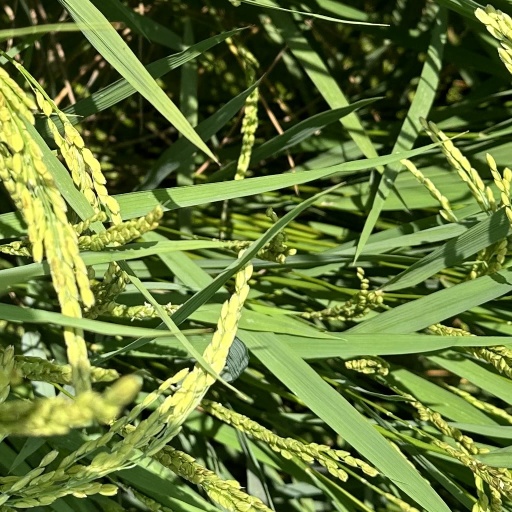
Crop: rice